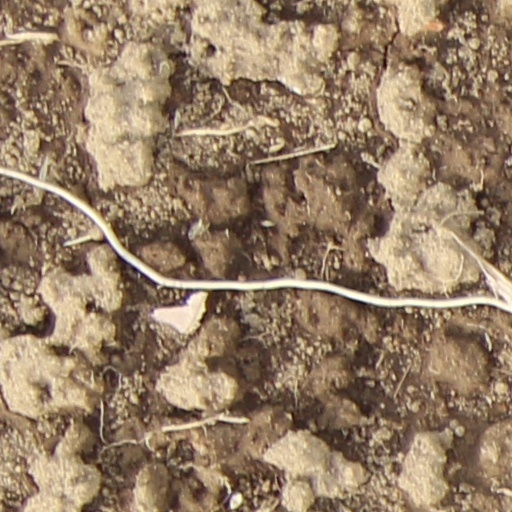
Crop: wheat